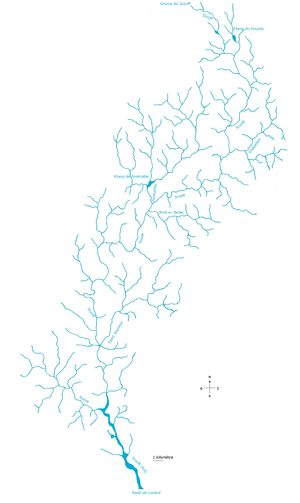
carte hydrographique du Scorff et de ses affluents
Le Scorff est un fleuve côtier français classé pour la pêche en rivière de 1ʳᵉ catégorie qui coule dans les départements du Morbihan, des Côtes-d'Armor et du Finistère, en région Bretagne.